Hedevig Quiding

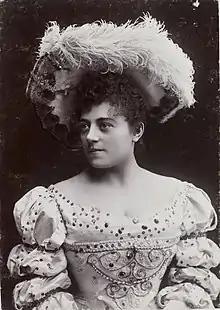
Hedevig Quiding (1895)

Hedevig Faaborg Quiding née Springborg (16 September 1867 3 October 1936) was a Danish operatic soprano, voice instructor and music critic. When she was 19, she made her debut at the Royal Danish Opera as Philine in Ambroise Thomas' "Mignon" but then moved to Germany where over the next ten years she performed some 40 roles in the opera houses of Berlin, Munich and Nuremberg. On returning to Denmark, from the turn of the century she retired from the stage to become an effective voice and stagecraft instructor and from the 1920s an influential music critic. In later years, she concentrated on writing and on making radio broadcasts.